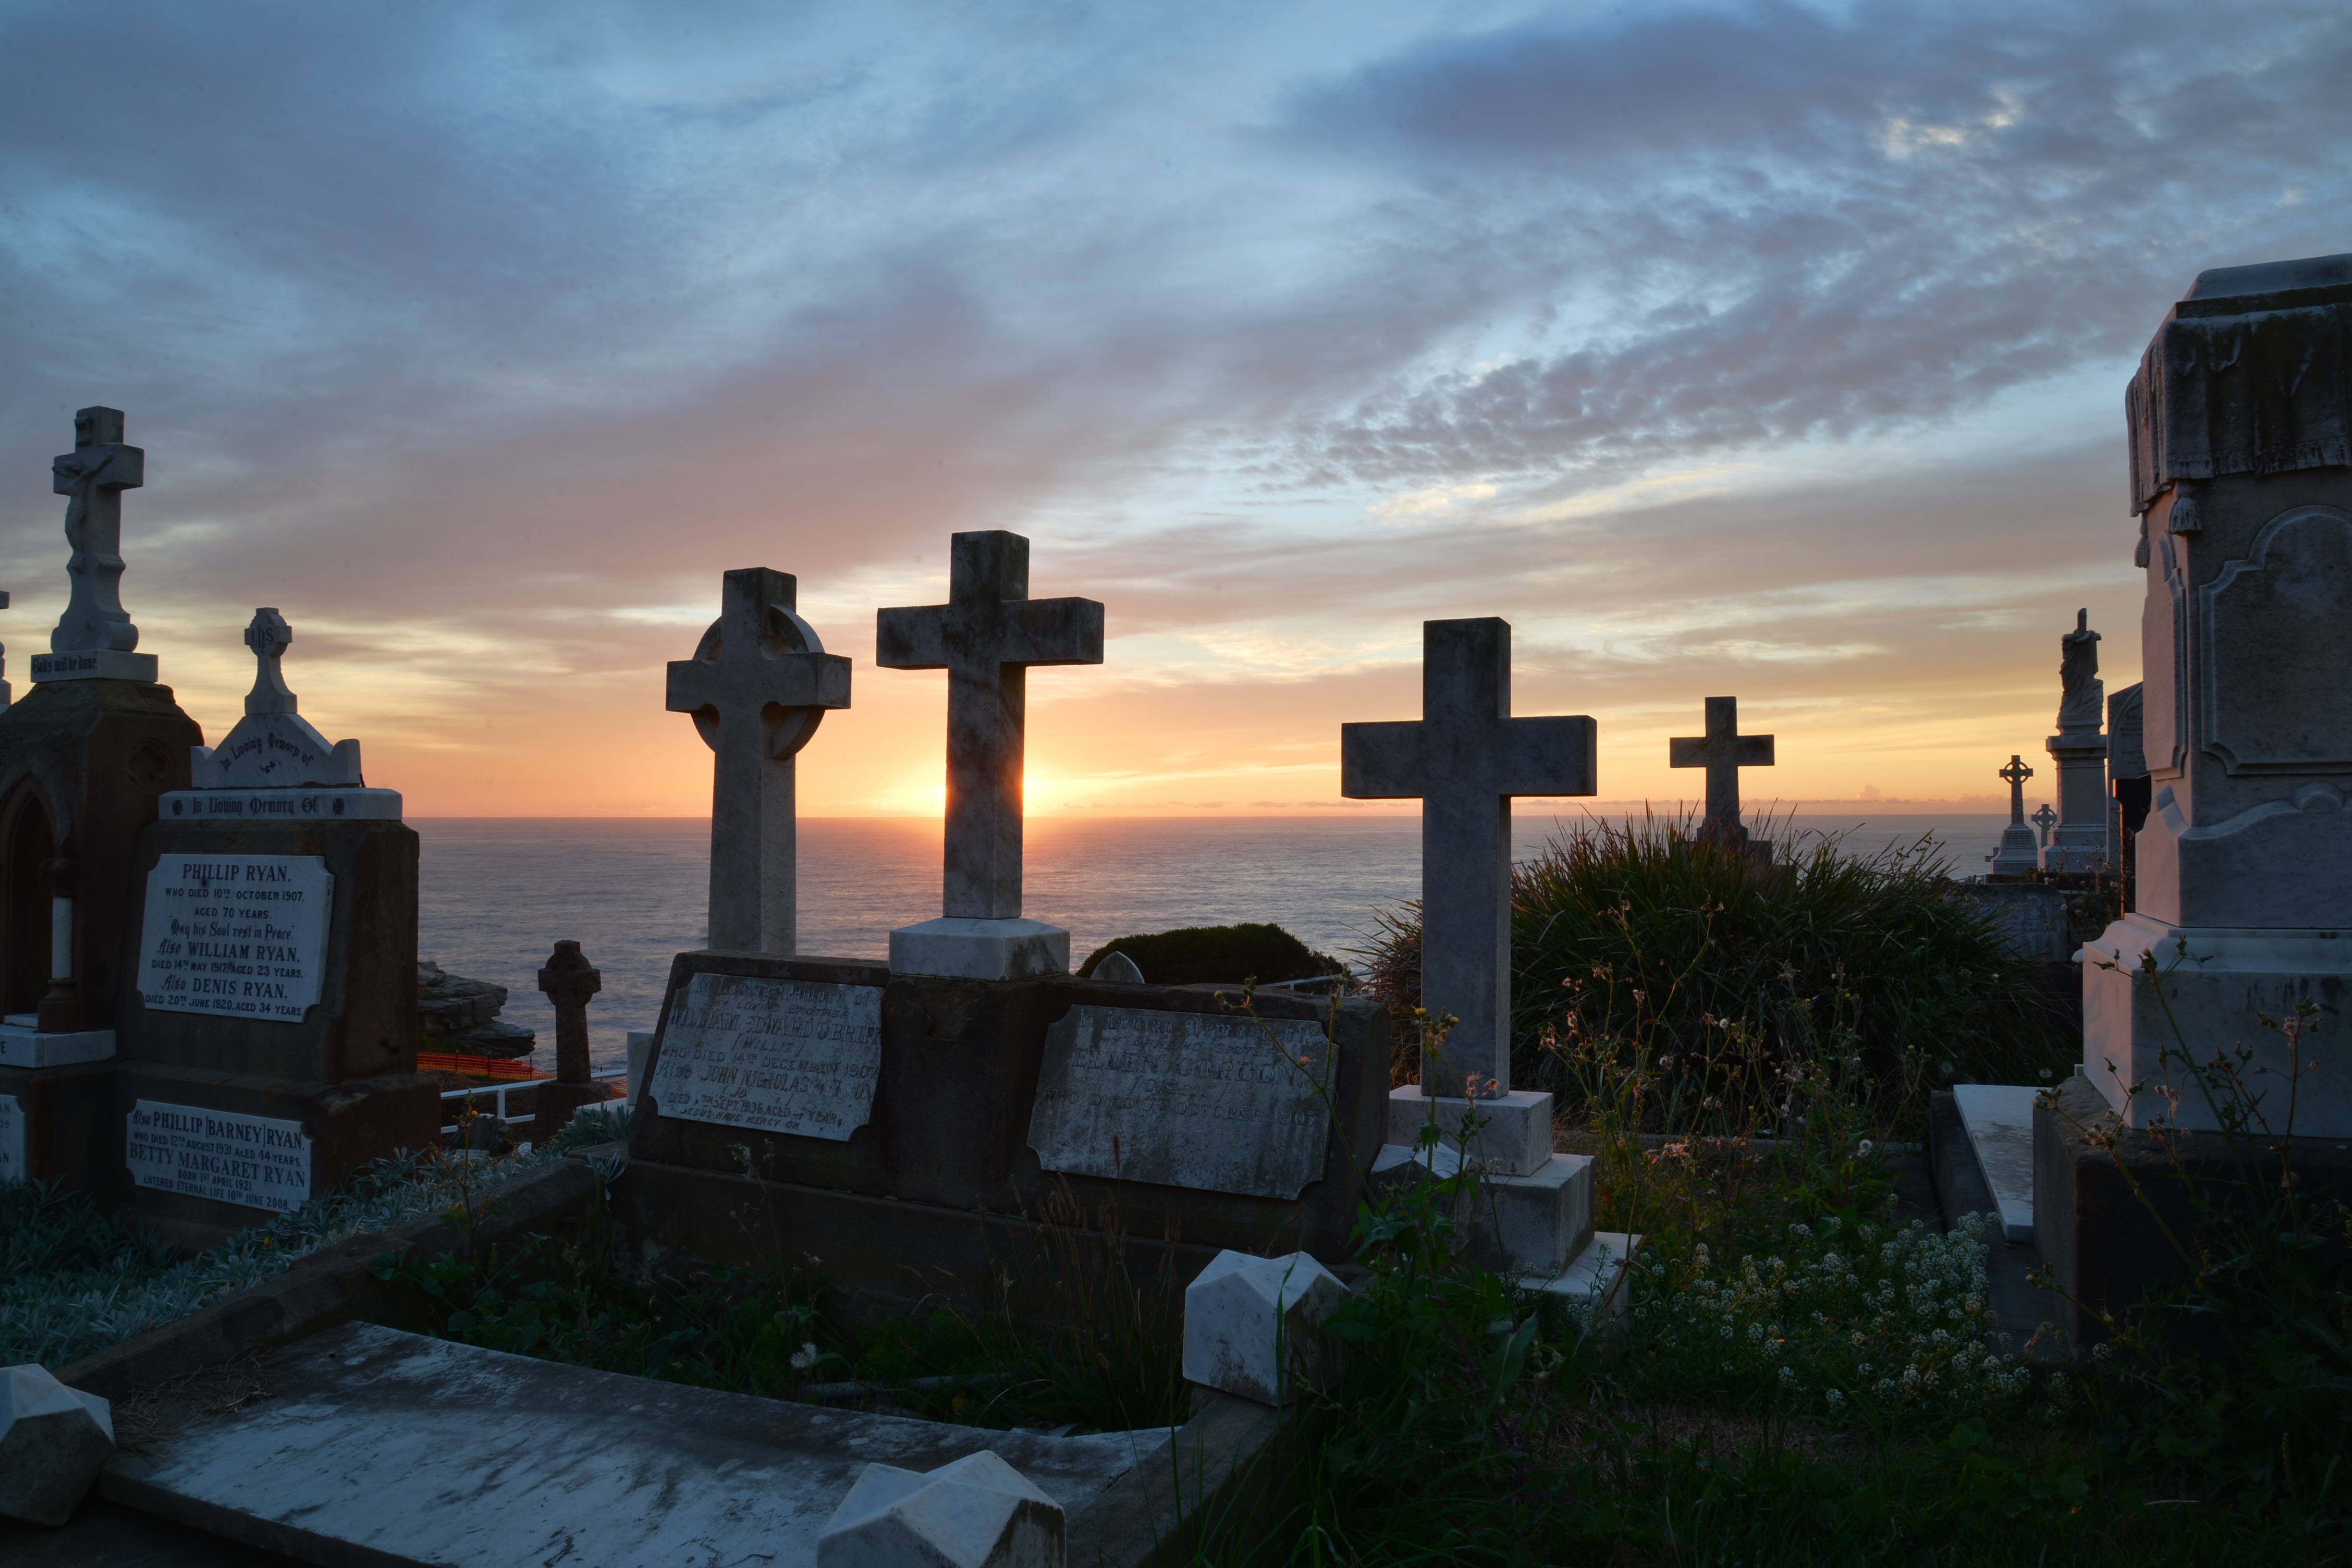
ocean, silhouette, cloud, sky, sunrise, sunset, sunlight, morning, dawn, cityscape, dusk, mystery, evening, landmark, cross, graveyard, clouds, gravestone, tombstones, screenshot